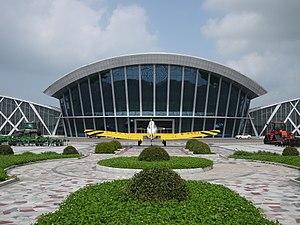
Fujin est une ville de la province du Heilongjiang en Chine. C'est une ville-district placée sous la juridiction de la ville-préfecture de Jiamusi.